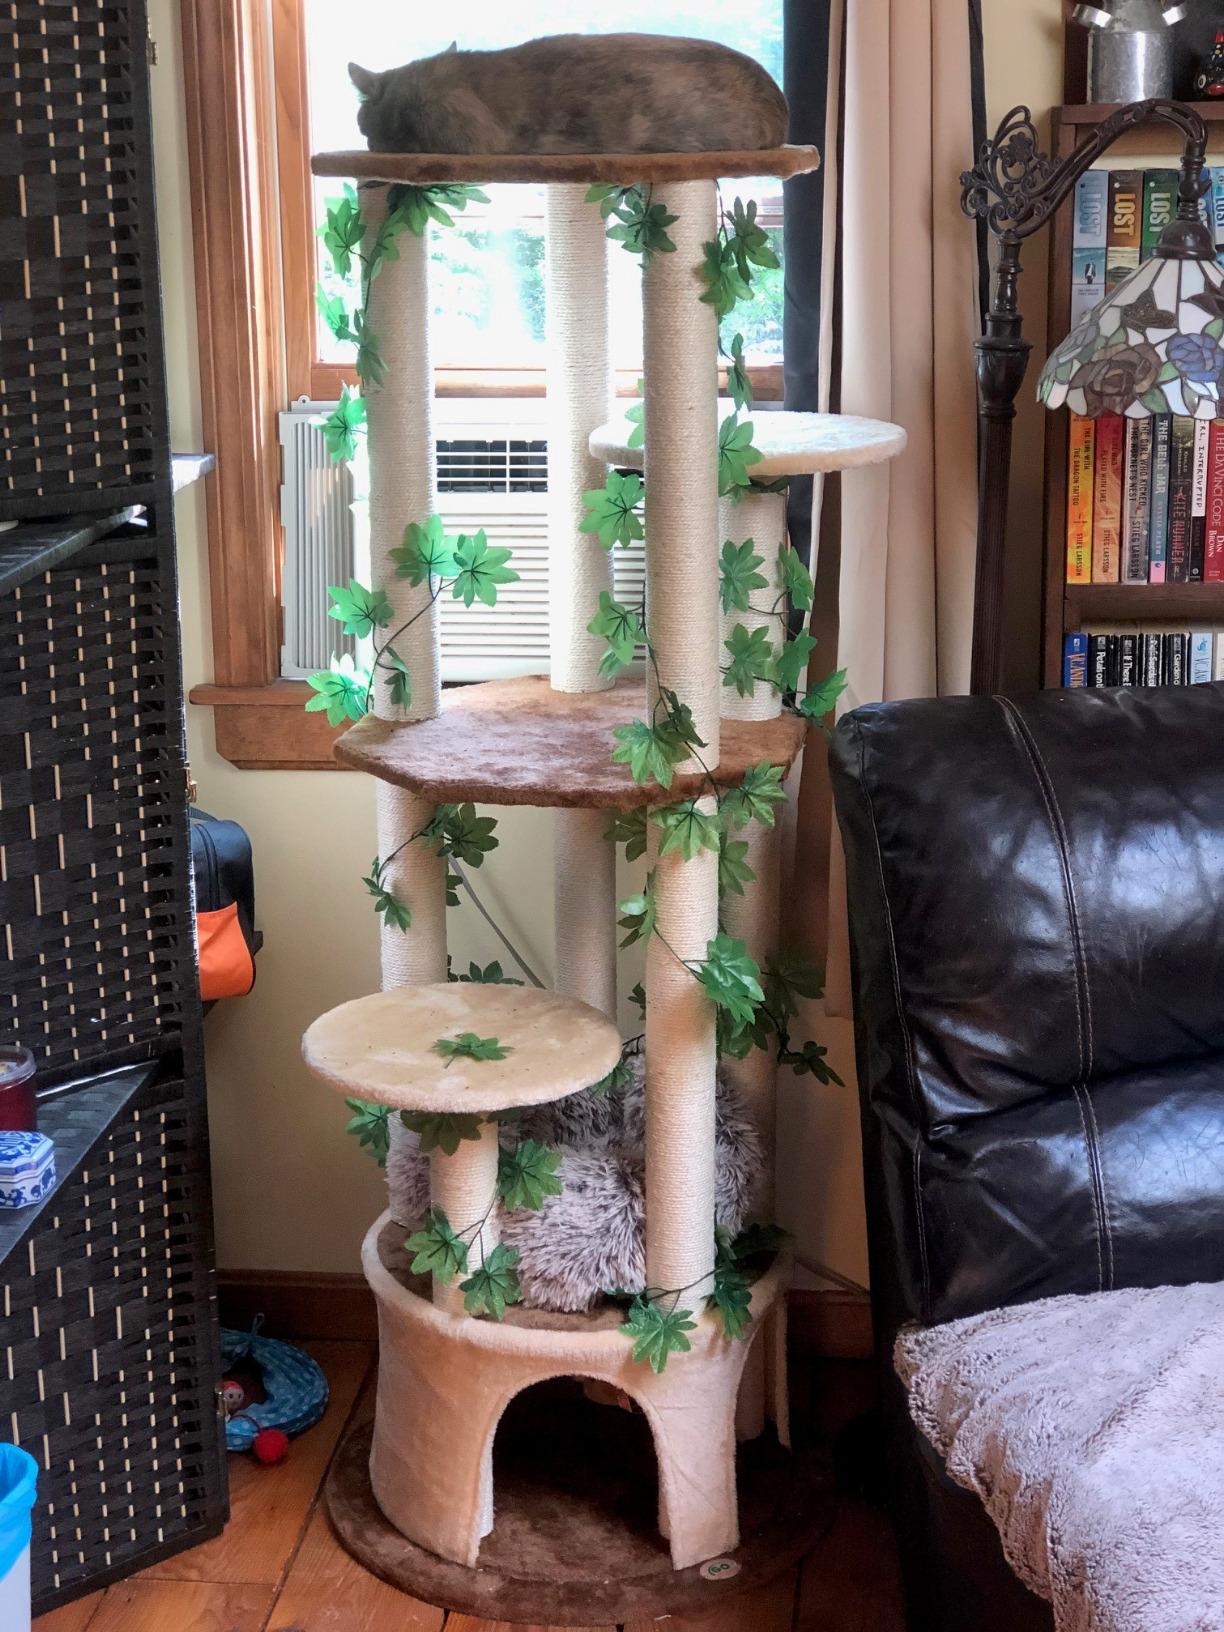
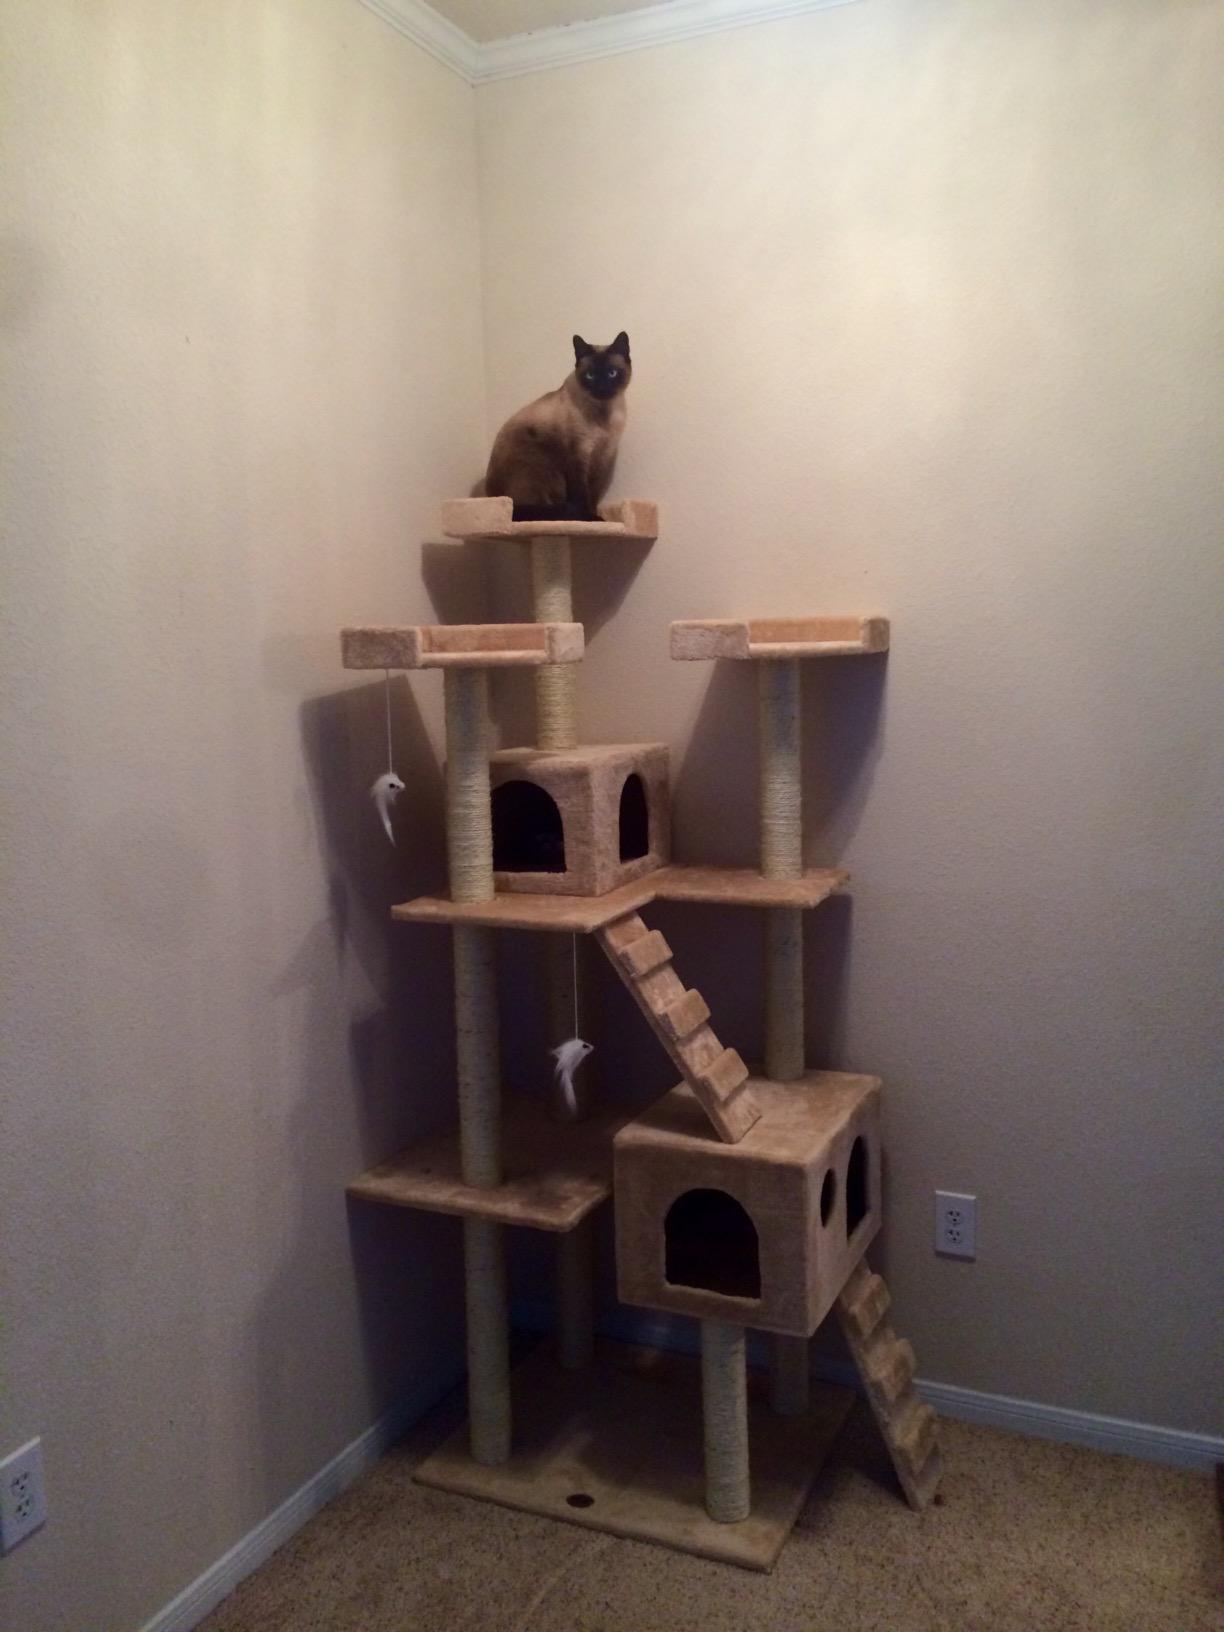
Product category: items_cat tree
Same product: no